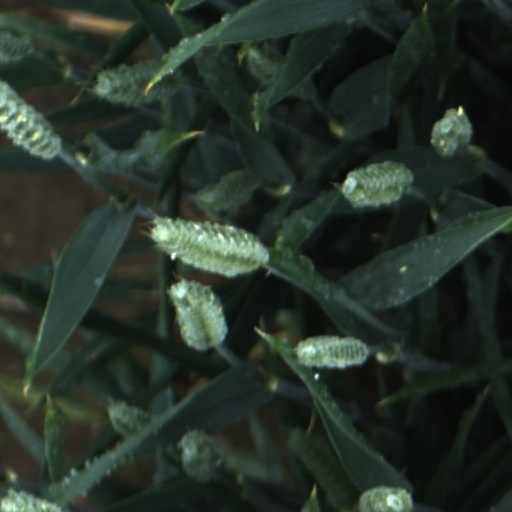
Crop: wheat